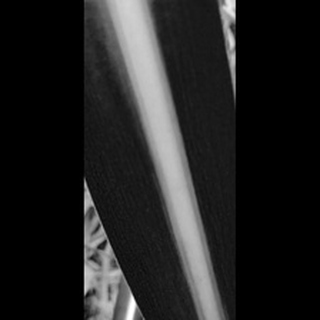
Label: healthy_sugarcane